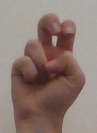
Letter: toot